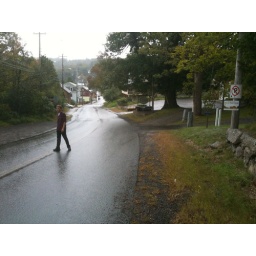
I cross the street after putting up a sign in Bear River